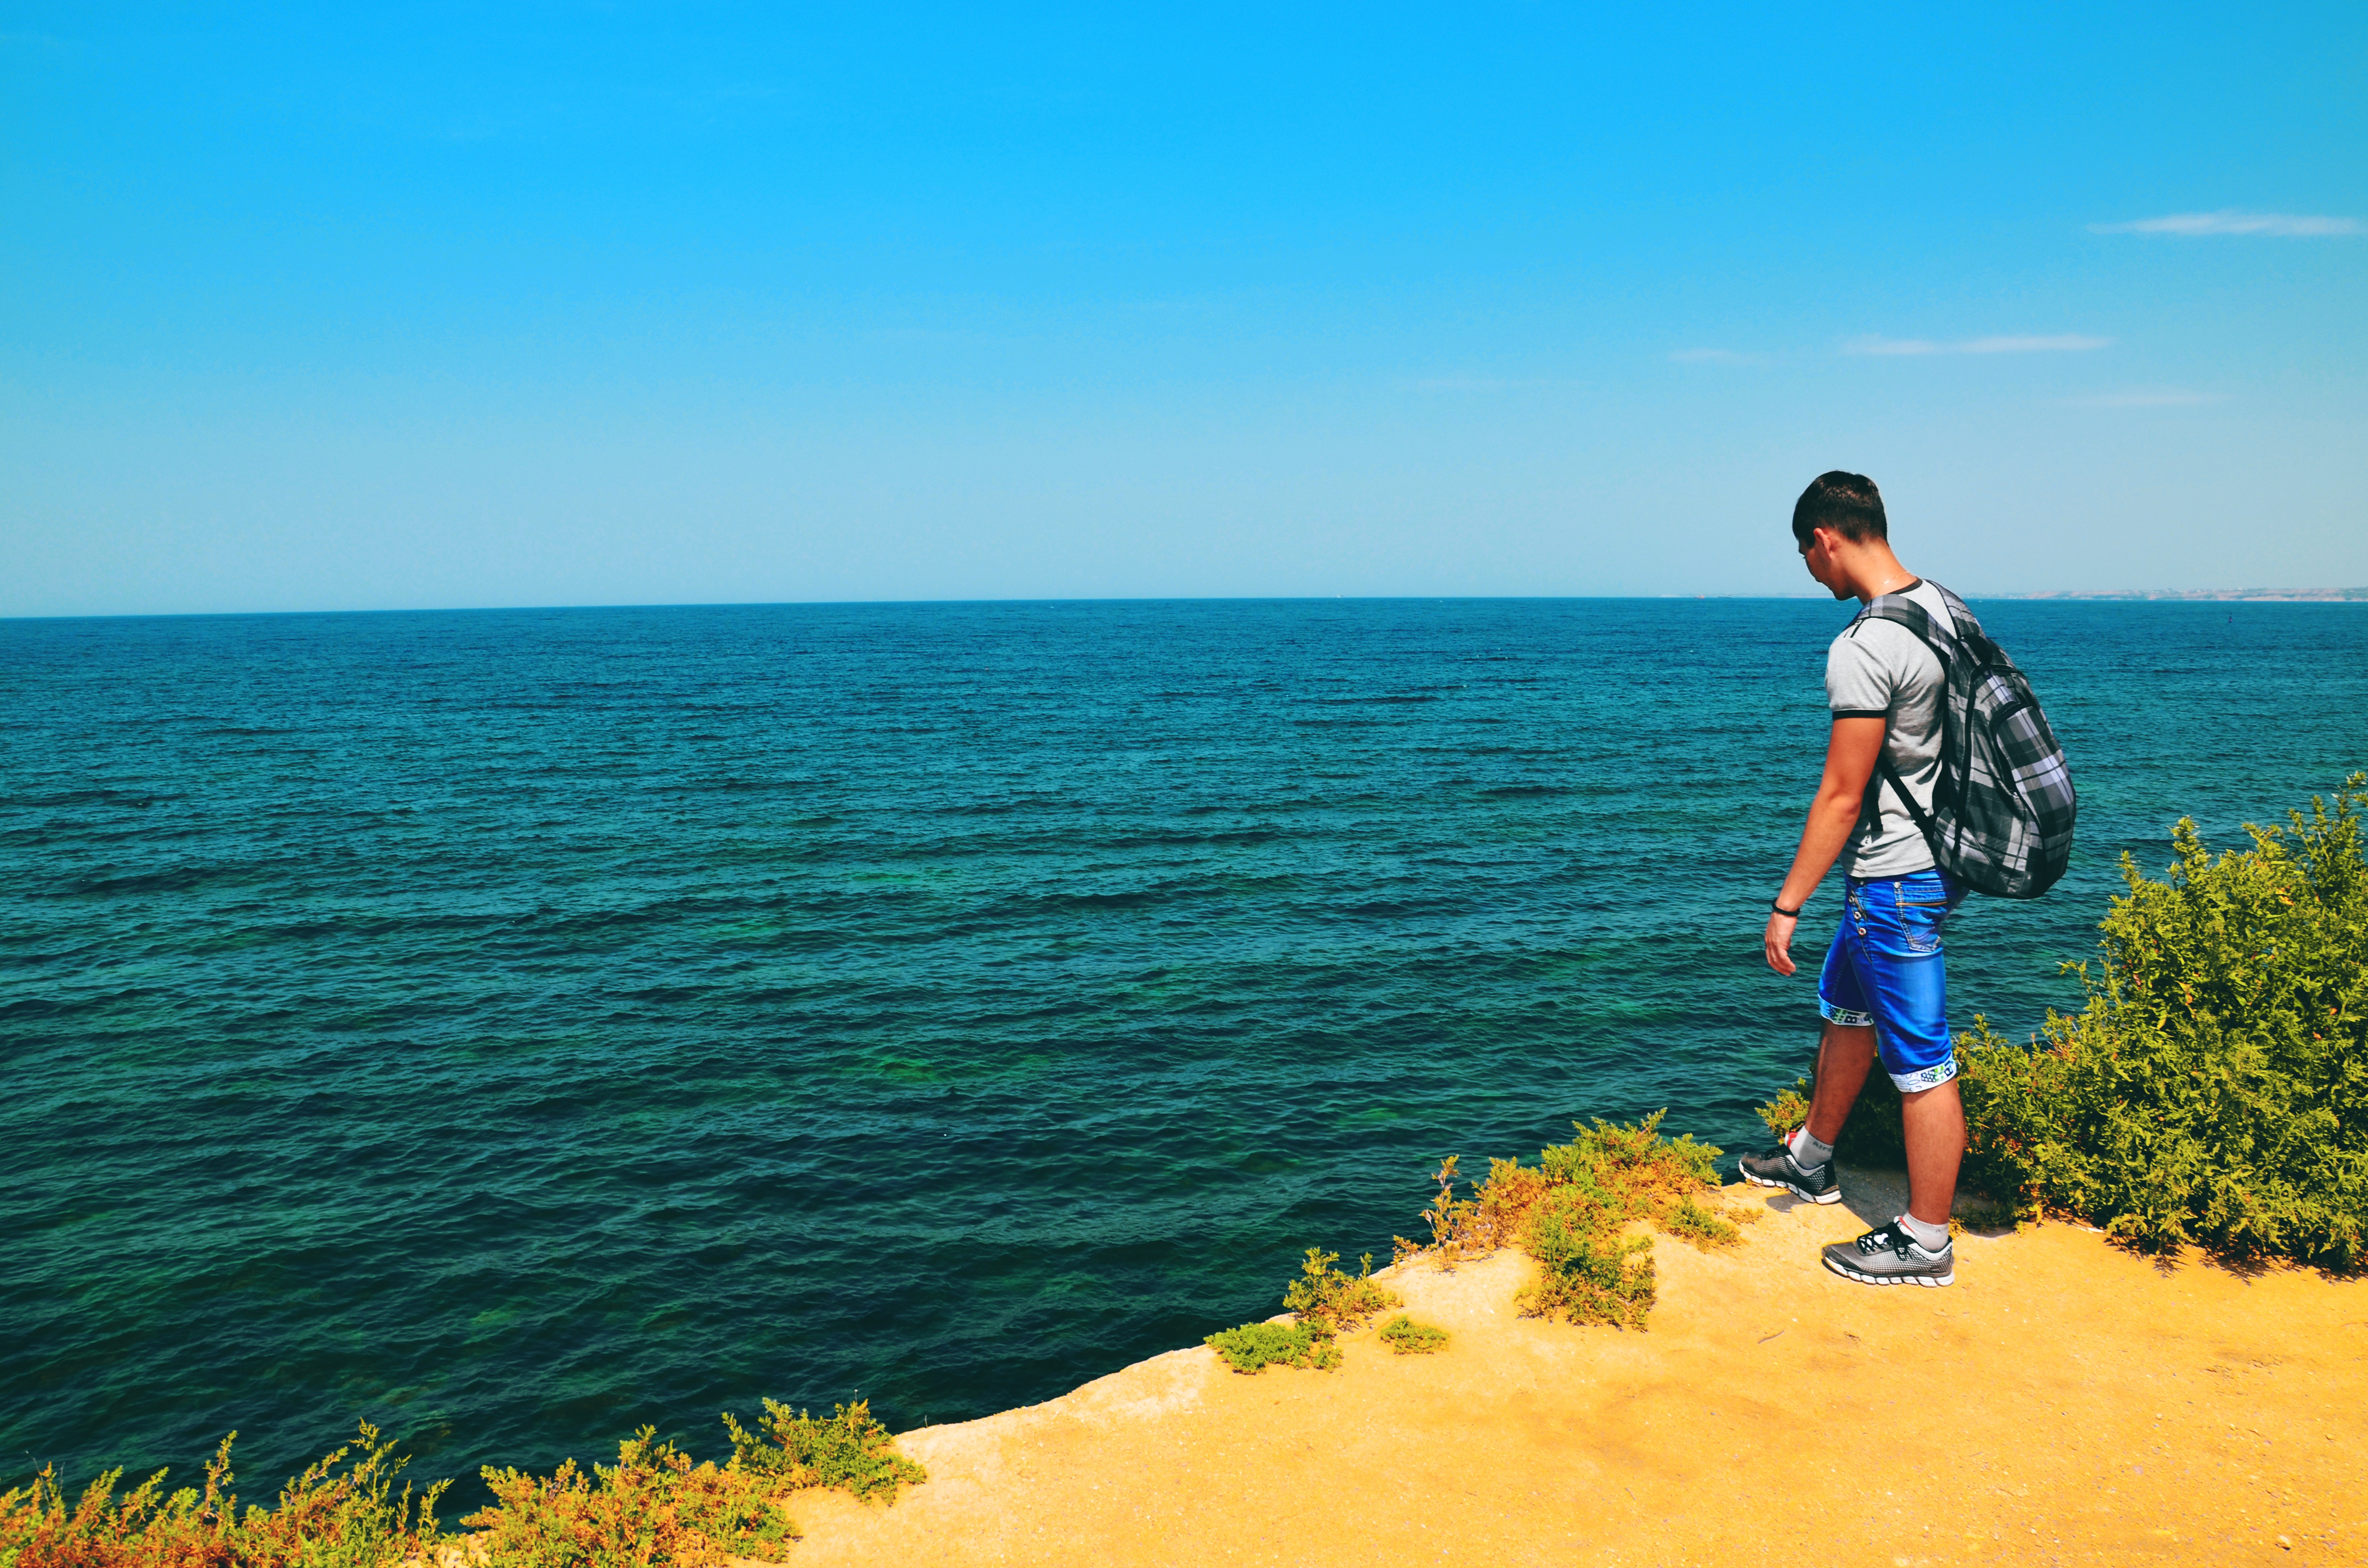
beach, sea, coast, ocean, horizon, shore, lake, vacation, cliff, bay, island, terrain, body of water, cape